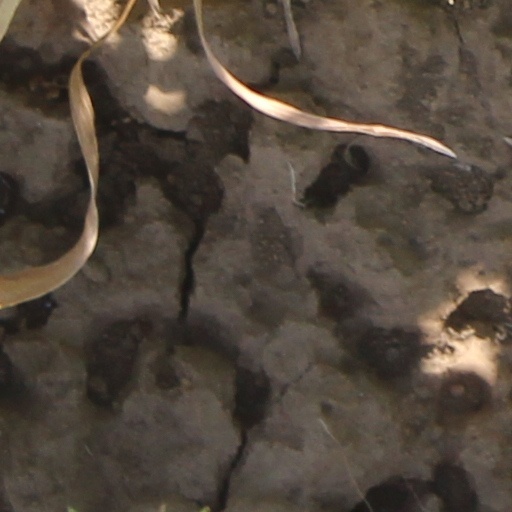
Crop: wheat